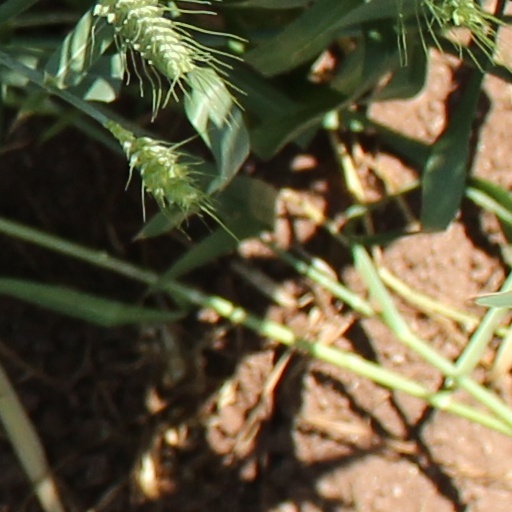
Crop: wheat